KOMO-TV

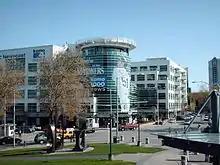
KOMO's present broadcast facility, formerly known as Fisher Plaza, completed in 2001. The broadcast portion of the complex was opened in June 2000.

In 1984, KOMO became the first television station to broadcast daily programming in full stereo sound.